Scott Carpenter

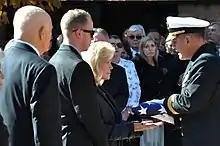
Patricia Carpenter receives the American flag at Carpenter's funeral, as John Glenn (left) looks on.

In August and September 1965, Carpenter spent 28 days living on the ocean floor in SEALAB II at a depth of about off the coast of California. The depth required a cabin gas mixture of 85% helium, 11% nitrogen and 4% oxygen. He suffered another injury when his right index finger was wounded by the toxic spines of a scorpion fish. SEALAB II coincided with Cooper's Gemini 5 mission, and Cooper and Carpenter held the first conversation between a craft in outer space and one on the ocean floor.